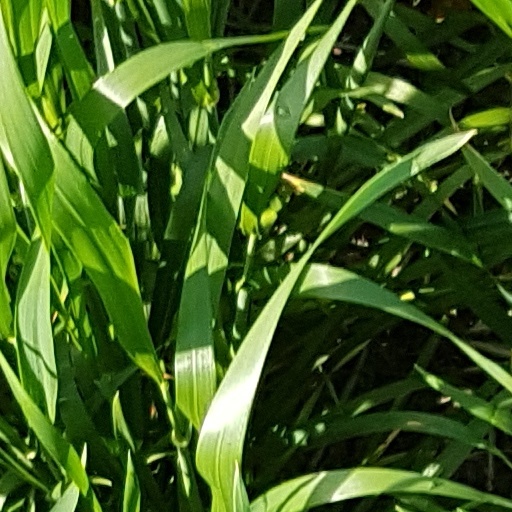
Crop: wheat